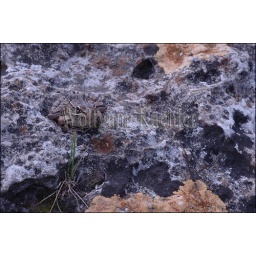
Usa, texas, hill country near hunt, southern leopard frog on rock